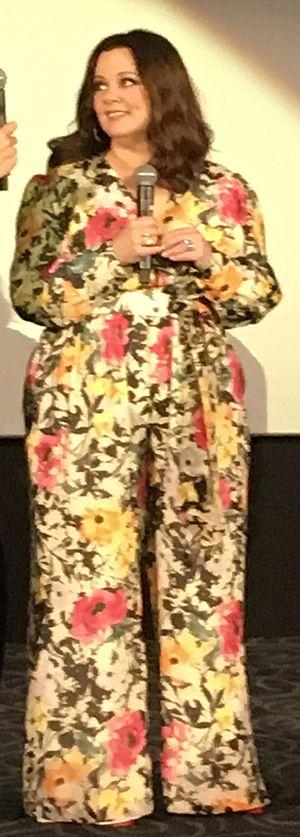
en 2016 at The boss presentation
Melissa Ann McCarthy est une actrice, scénariste et productrice américaine née le 26 août 1970 à Plainfield,